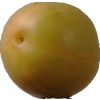
Label: cherry_wax